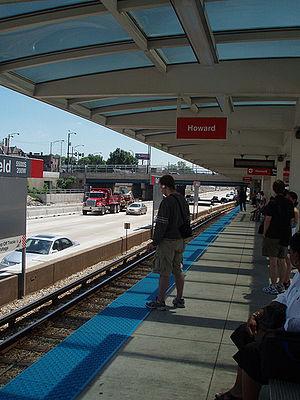
Photo de la station Grafield sur la ligne rouge